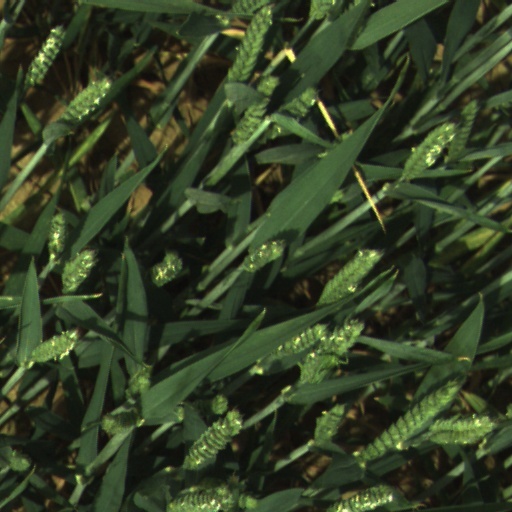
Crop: wheat